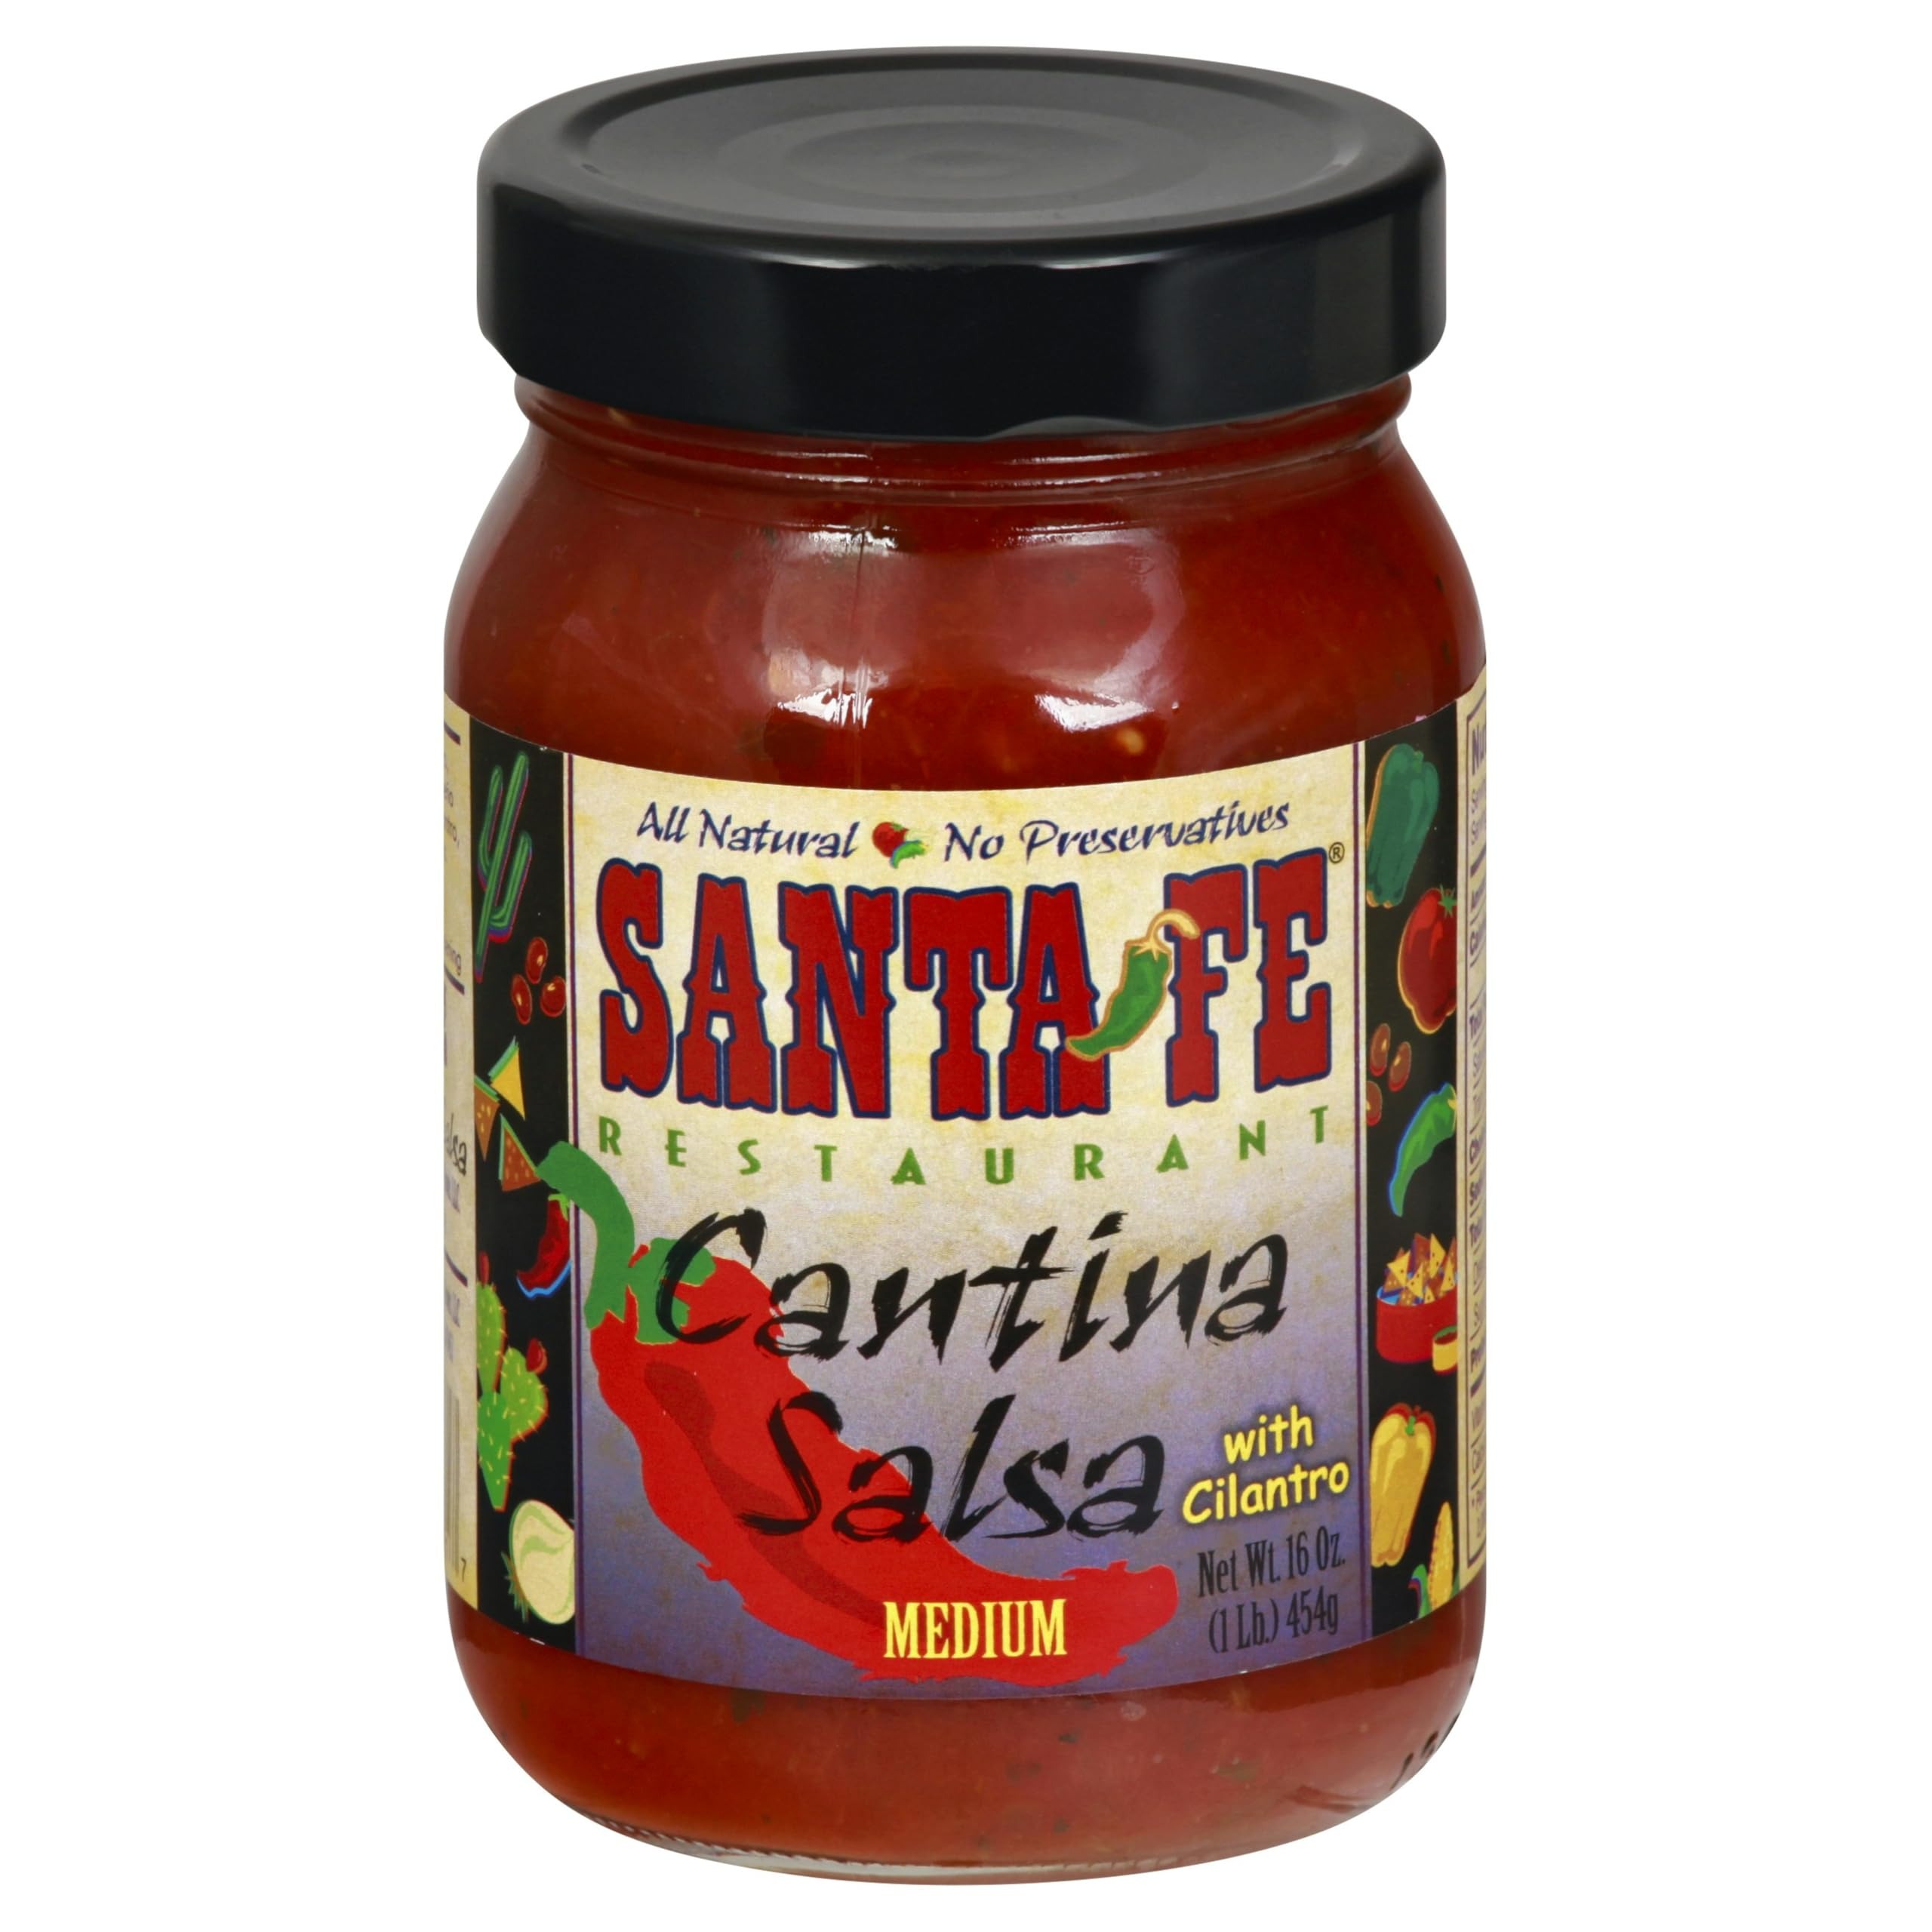
Item Name: S.anta Fe Restaurant Salsa Medium Cantina 16 oz (Pack of 6)
Bullet Point 1: Ideal for dipping, spreading, or adding to recipes, these items are versatile enough to be used in numerous culinary creations.
Bullet Point 2: Made with high-quality, fresh ingredients to ensure a flavorful and wholesome experience in every bite.
Bullet Point 3: These products are great for parties, family gatherings, and casual get-togethers, adding a burst of flavor to any occasion.
Bullet Point 4: Thoughtfully packaged for easy storage and use, making them a practical choice for quick meals and snacks.
Bullet Point 5: Developed with inspiration from traditional recipes and culinary practices, ensuring a genuine and enjoyable taste experience
Value: 16.0
Unit: Ounce

Price: 56.45